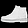
Label: Ankle boot